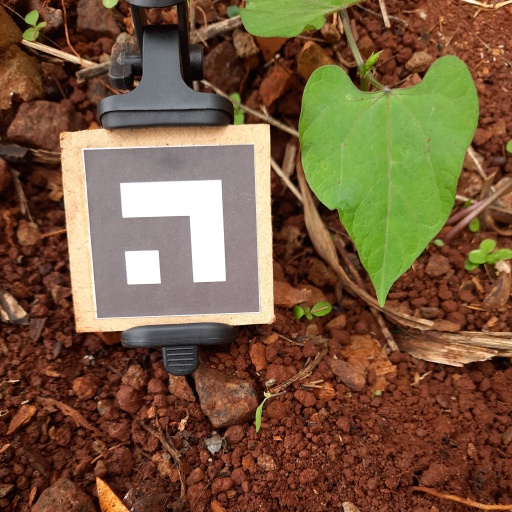
Observations: wavy surface, no eating holes, with soild dust, under shade